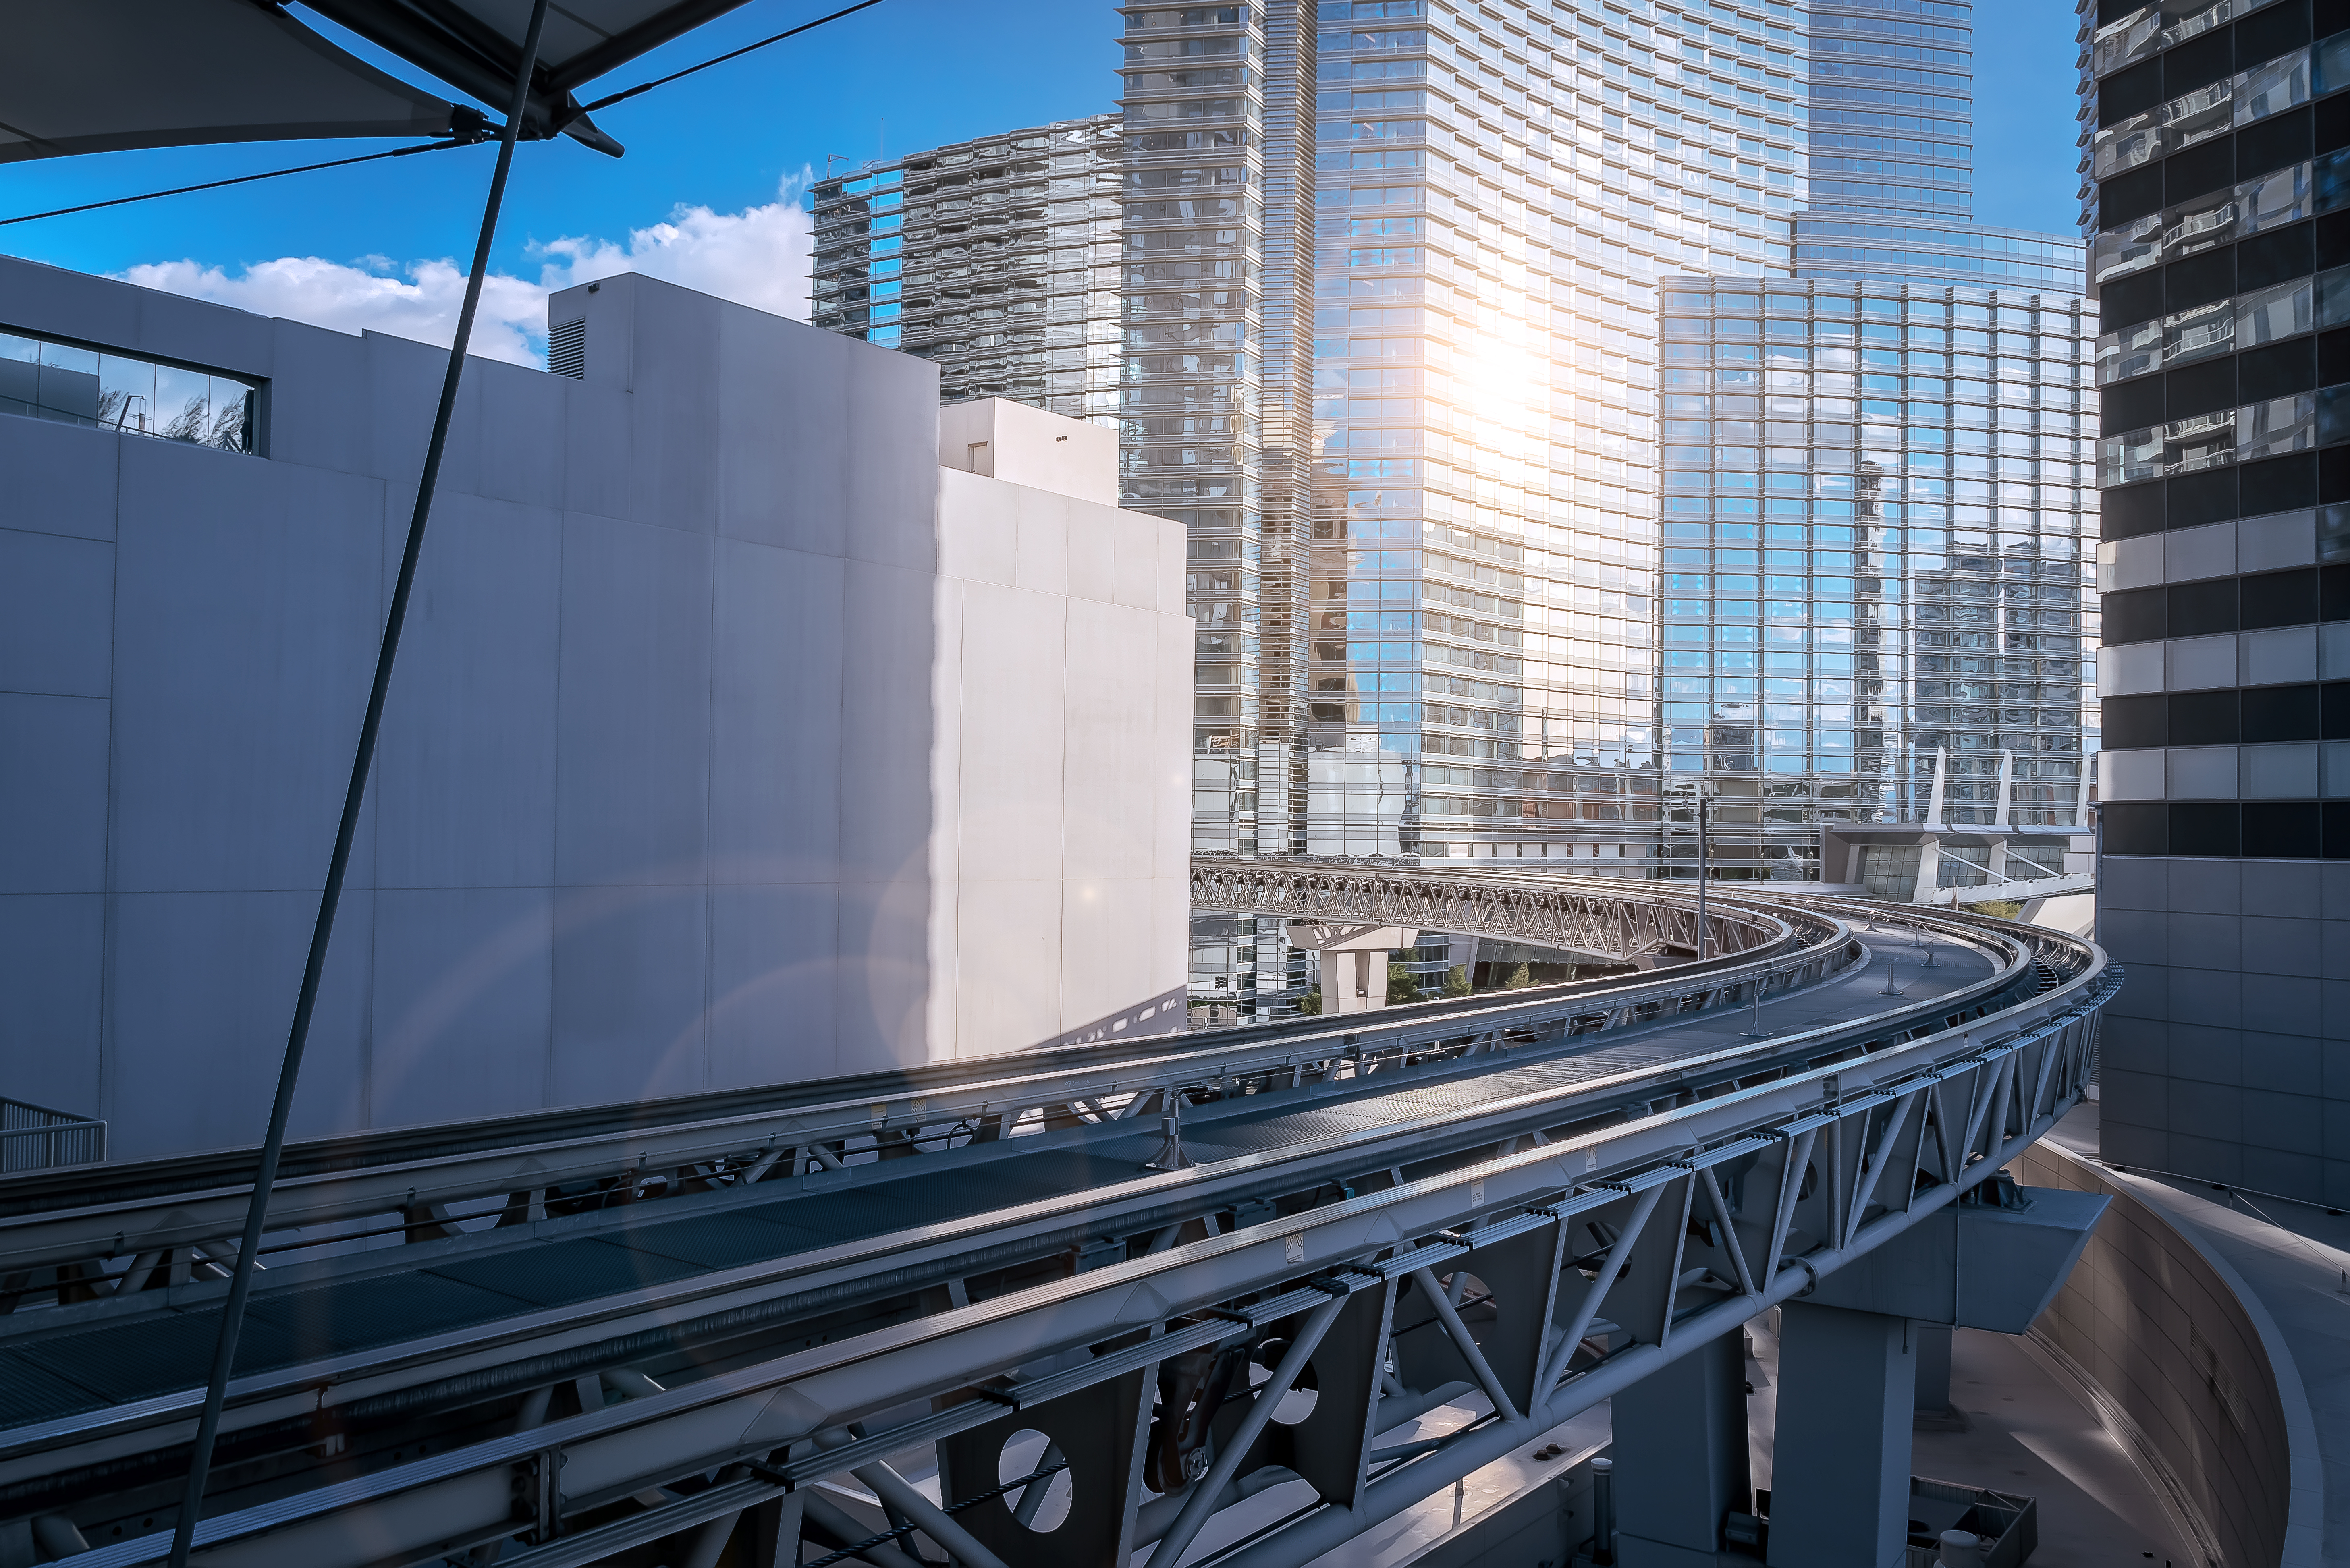
bracken, geotagged, las vegas, nevada, united states, usa, architecture, Aria Express, Aria Express Bellagio Vdara Station, ARIA Express Las Vegas Tram, Aria Express Tram, ARIA Hotel, Aria Resort And Casino, ARIA Tram, bellagio, buildings, city, city center, City of Las Vegas, CityCenter Tram, cityscape, Clark County, Clark County Nevada, Clark County NV, COSMOPOLITAN Hotel, downtown, Dowtown Las Vegas, Free Shuttle, futuristic, glass windows, hdr, high dynamic range, hotel, landmark, las, Las Vegas Elevated Tram, Las Vegas Free Tram, Las Vegas Luxury Hotel, Las Vegas Monorail, Las Vegas NV, Las Vegas Tram, lens flare, lv, nv, people mover, public transportation, railway tracks, skyscraper, sony, SONY a6500, SONY Alpha 6500, sony mirrorless, The Cosmopolitan of Las Vegas, track, train, tram, tram tracks, transit, transportation, travel, travel photography, vacation, VDARA Hotel, vegas, metropolitan area, metropolis, reflection, urban area, building, transport, daytime, sky, tower block, corporate headquarters, public transport, skyline, condominium, headquarters, skyway, fixed link, commercial building